The Politics of Reality

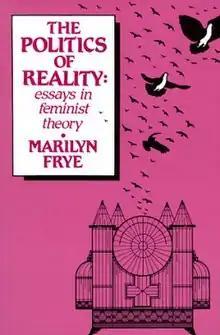

The Politics of Reality: Essays in Feminist Theory is a 1983 collection of feminist essays by philosopher Marilyn Frye. Some of these essays, developed through speeches and lectures she gave, have been quoted and reprinted often, and the book has been described as a "classic" of feminist theory.